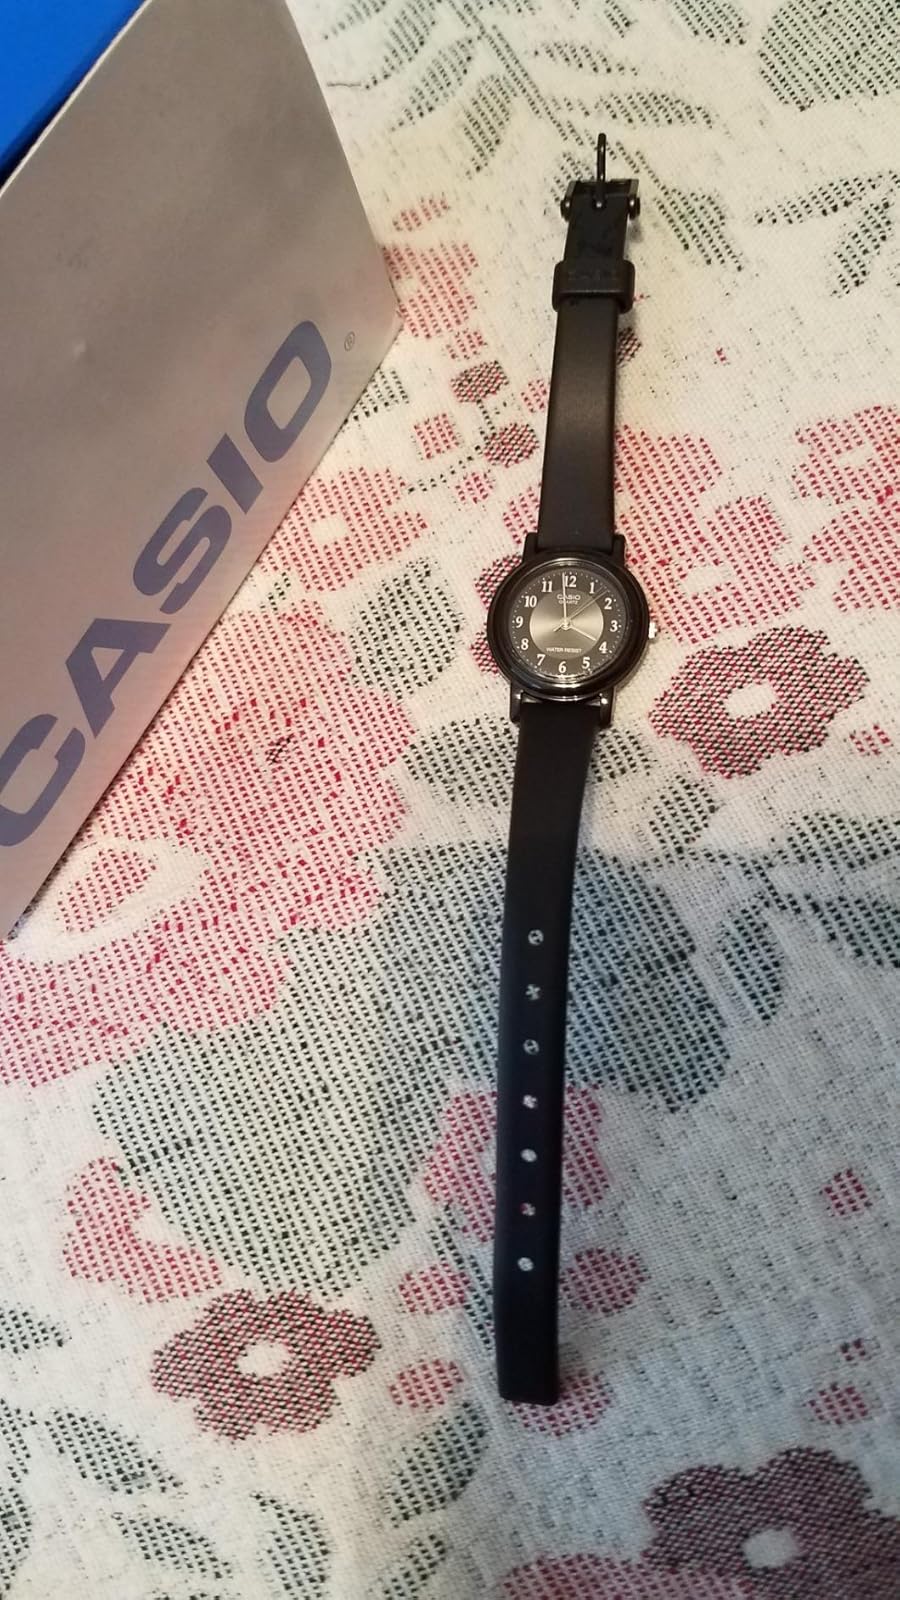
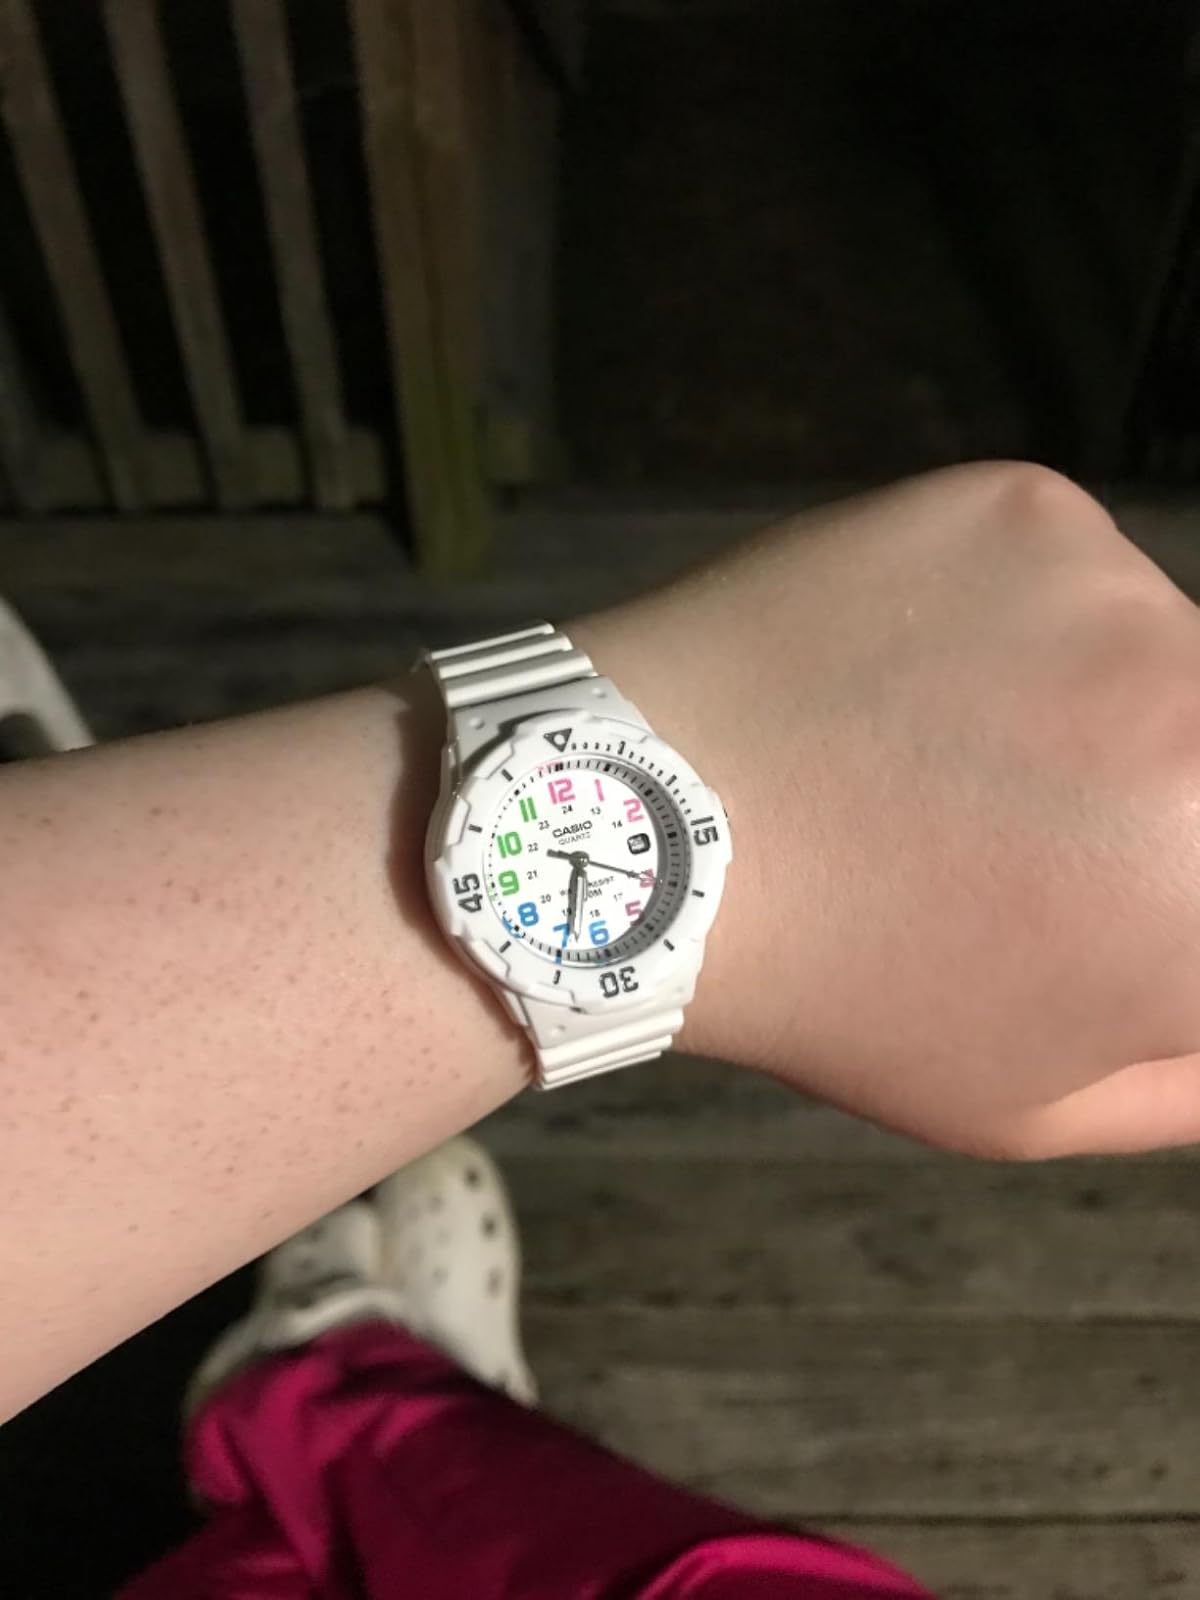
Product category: accessories_watch
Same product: no